Saab 9-3

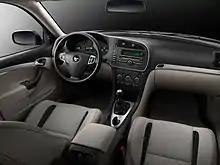
MY14 Saab 9-3 Interior

The 9-3 received some revisions in 2011 for the 2012 model year. Changes were in the engine range with an overall reduction in diesel and petrol engine fuel consumption of 12% and 7% respectively. An entry-level 163 hp, 2.0 L gasoline/BioPower engine was added for 9-3 saloon, estate, and 9-3X models with Saab XWD. Other changes included rear badging in line with the new Saab 9-5 saloon, 'ice block' style headlights, a new front bumper design, titanium metallic-effect trim around the instrument panel, gearshift, doors, and glove box. The Aero included a graphite fiber effect and contrast stitching on leather upholstery.